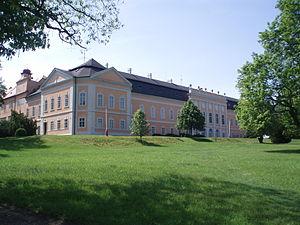
Petrohrad est une commune du district de Louny, dans la région d'Ústí nad Labem, en Tchéquie. Sa population s'élevait à 645 habitants en 2018.